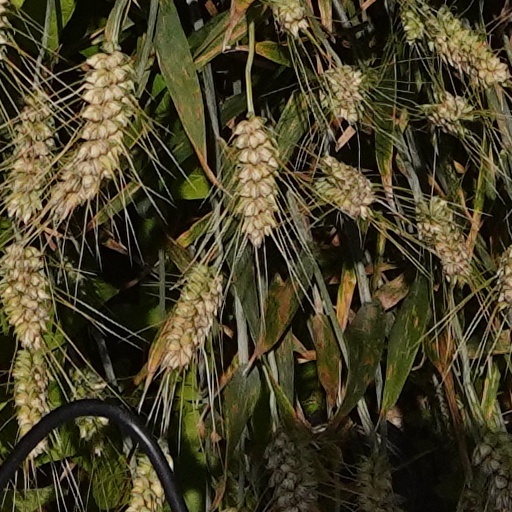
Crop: wheat